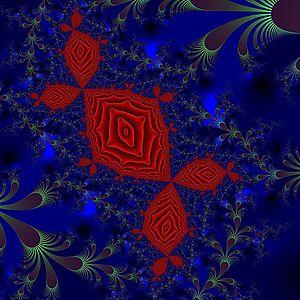
Le lapin de Douady est l'ensemble de Julia rempli de certains polynômes quadratiques pour lesquels le point critique est périodique de période 3. Il a été nommé en hommage à Adrien Douady, mathématicien français mort en 2006.